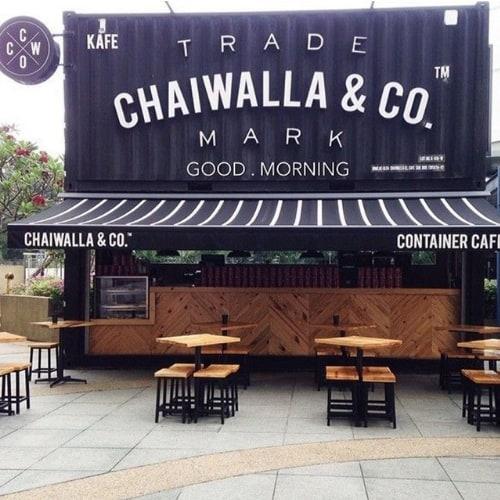
có một vài bộ bàn ghế được bày ở trước quán